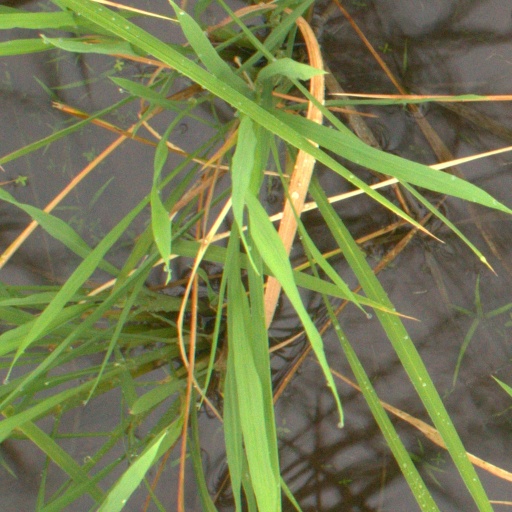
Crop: rice